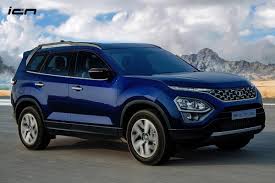
Label: noambulance